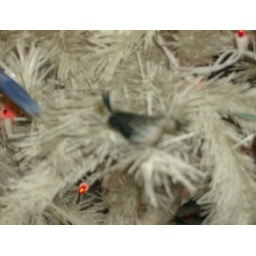
My parents had an artifical Xmas tree completely covered in bird ornaments. Christmas 2007. Mom &amp;amp; Dad's house